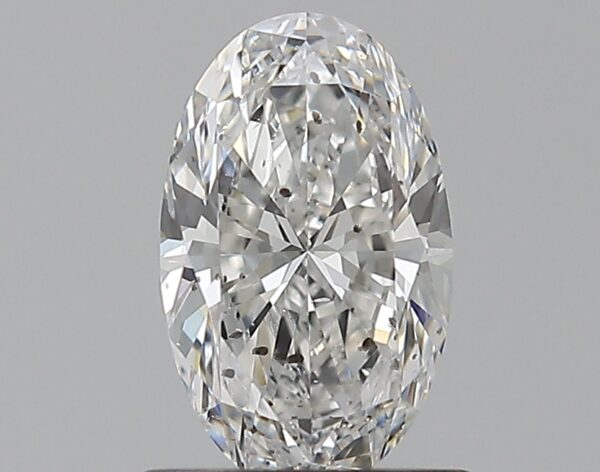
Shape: oval
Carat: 0.8
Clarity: SI2
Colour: E
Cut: EX
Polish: EX
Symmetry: VG
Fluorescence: ST
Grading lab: GIA
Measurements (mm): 7.92 x 4.86 x 3.06